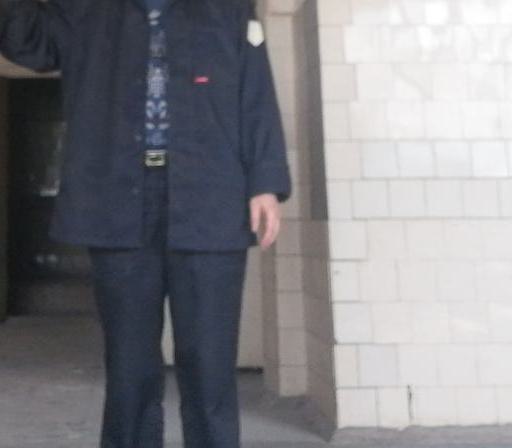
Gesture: no_gesture